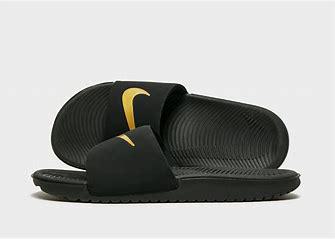
Brand: Nike
Model: Kawa